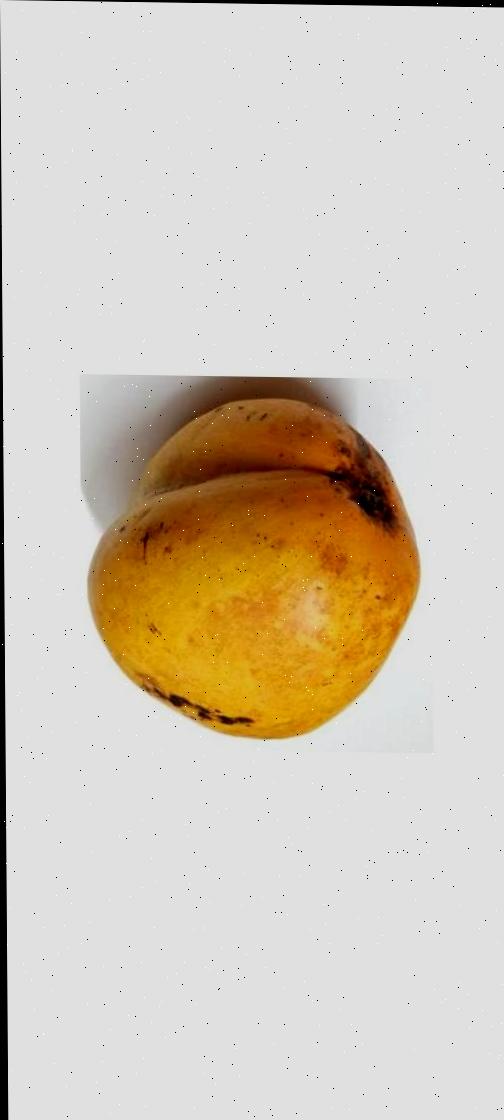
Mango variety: Bari-11